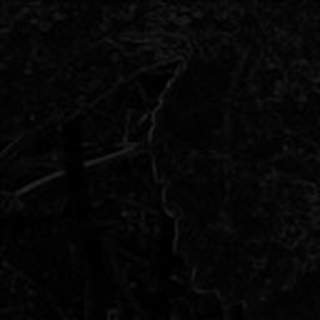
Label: cotton_powdery_mildew